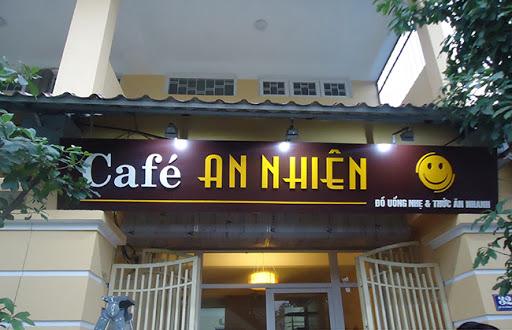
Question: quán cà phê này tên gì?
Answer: quán tên an nhiên